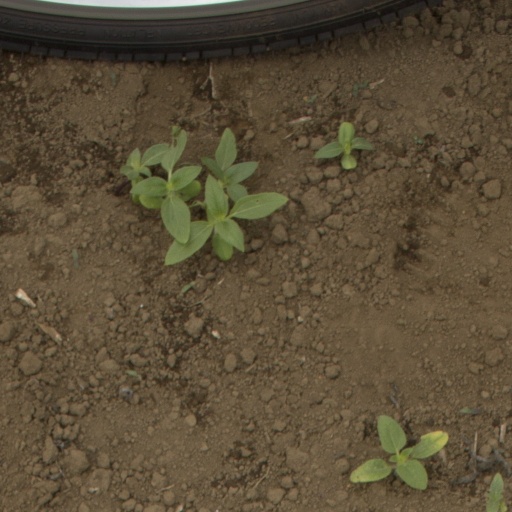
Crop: Jerusalem artichoke